István Szatmári

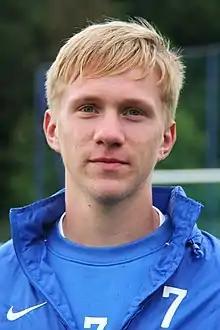
Szatmári in 2016.

István Szatmári (born 23 May 1997) is a Hungarian football player.